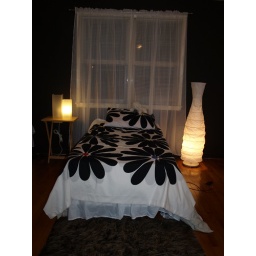
daisies flowers in my black and white bedroom